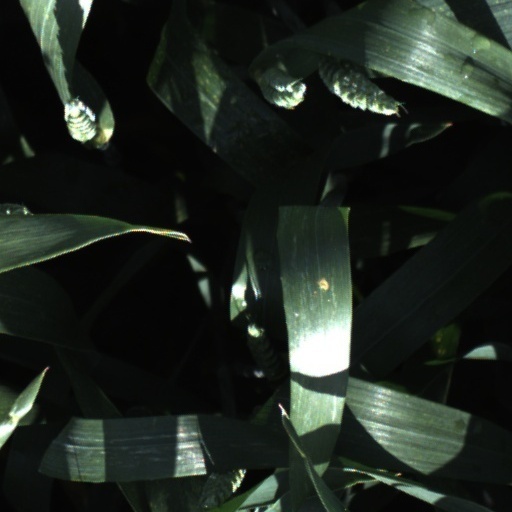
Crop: wheat